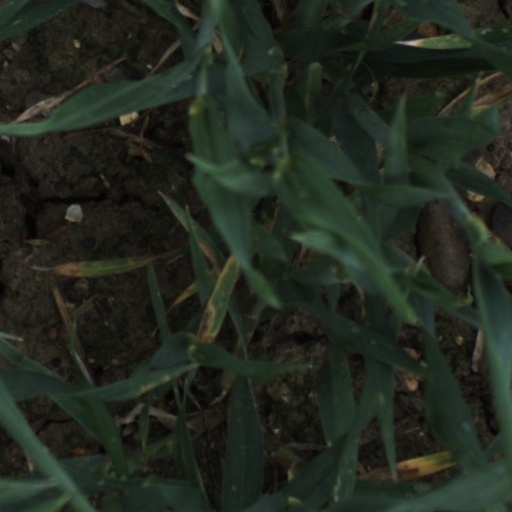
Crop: wheat